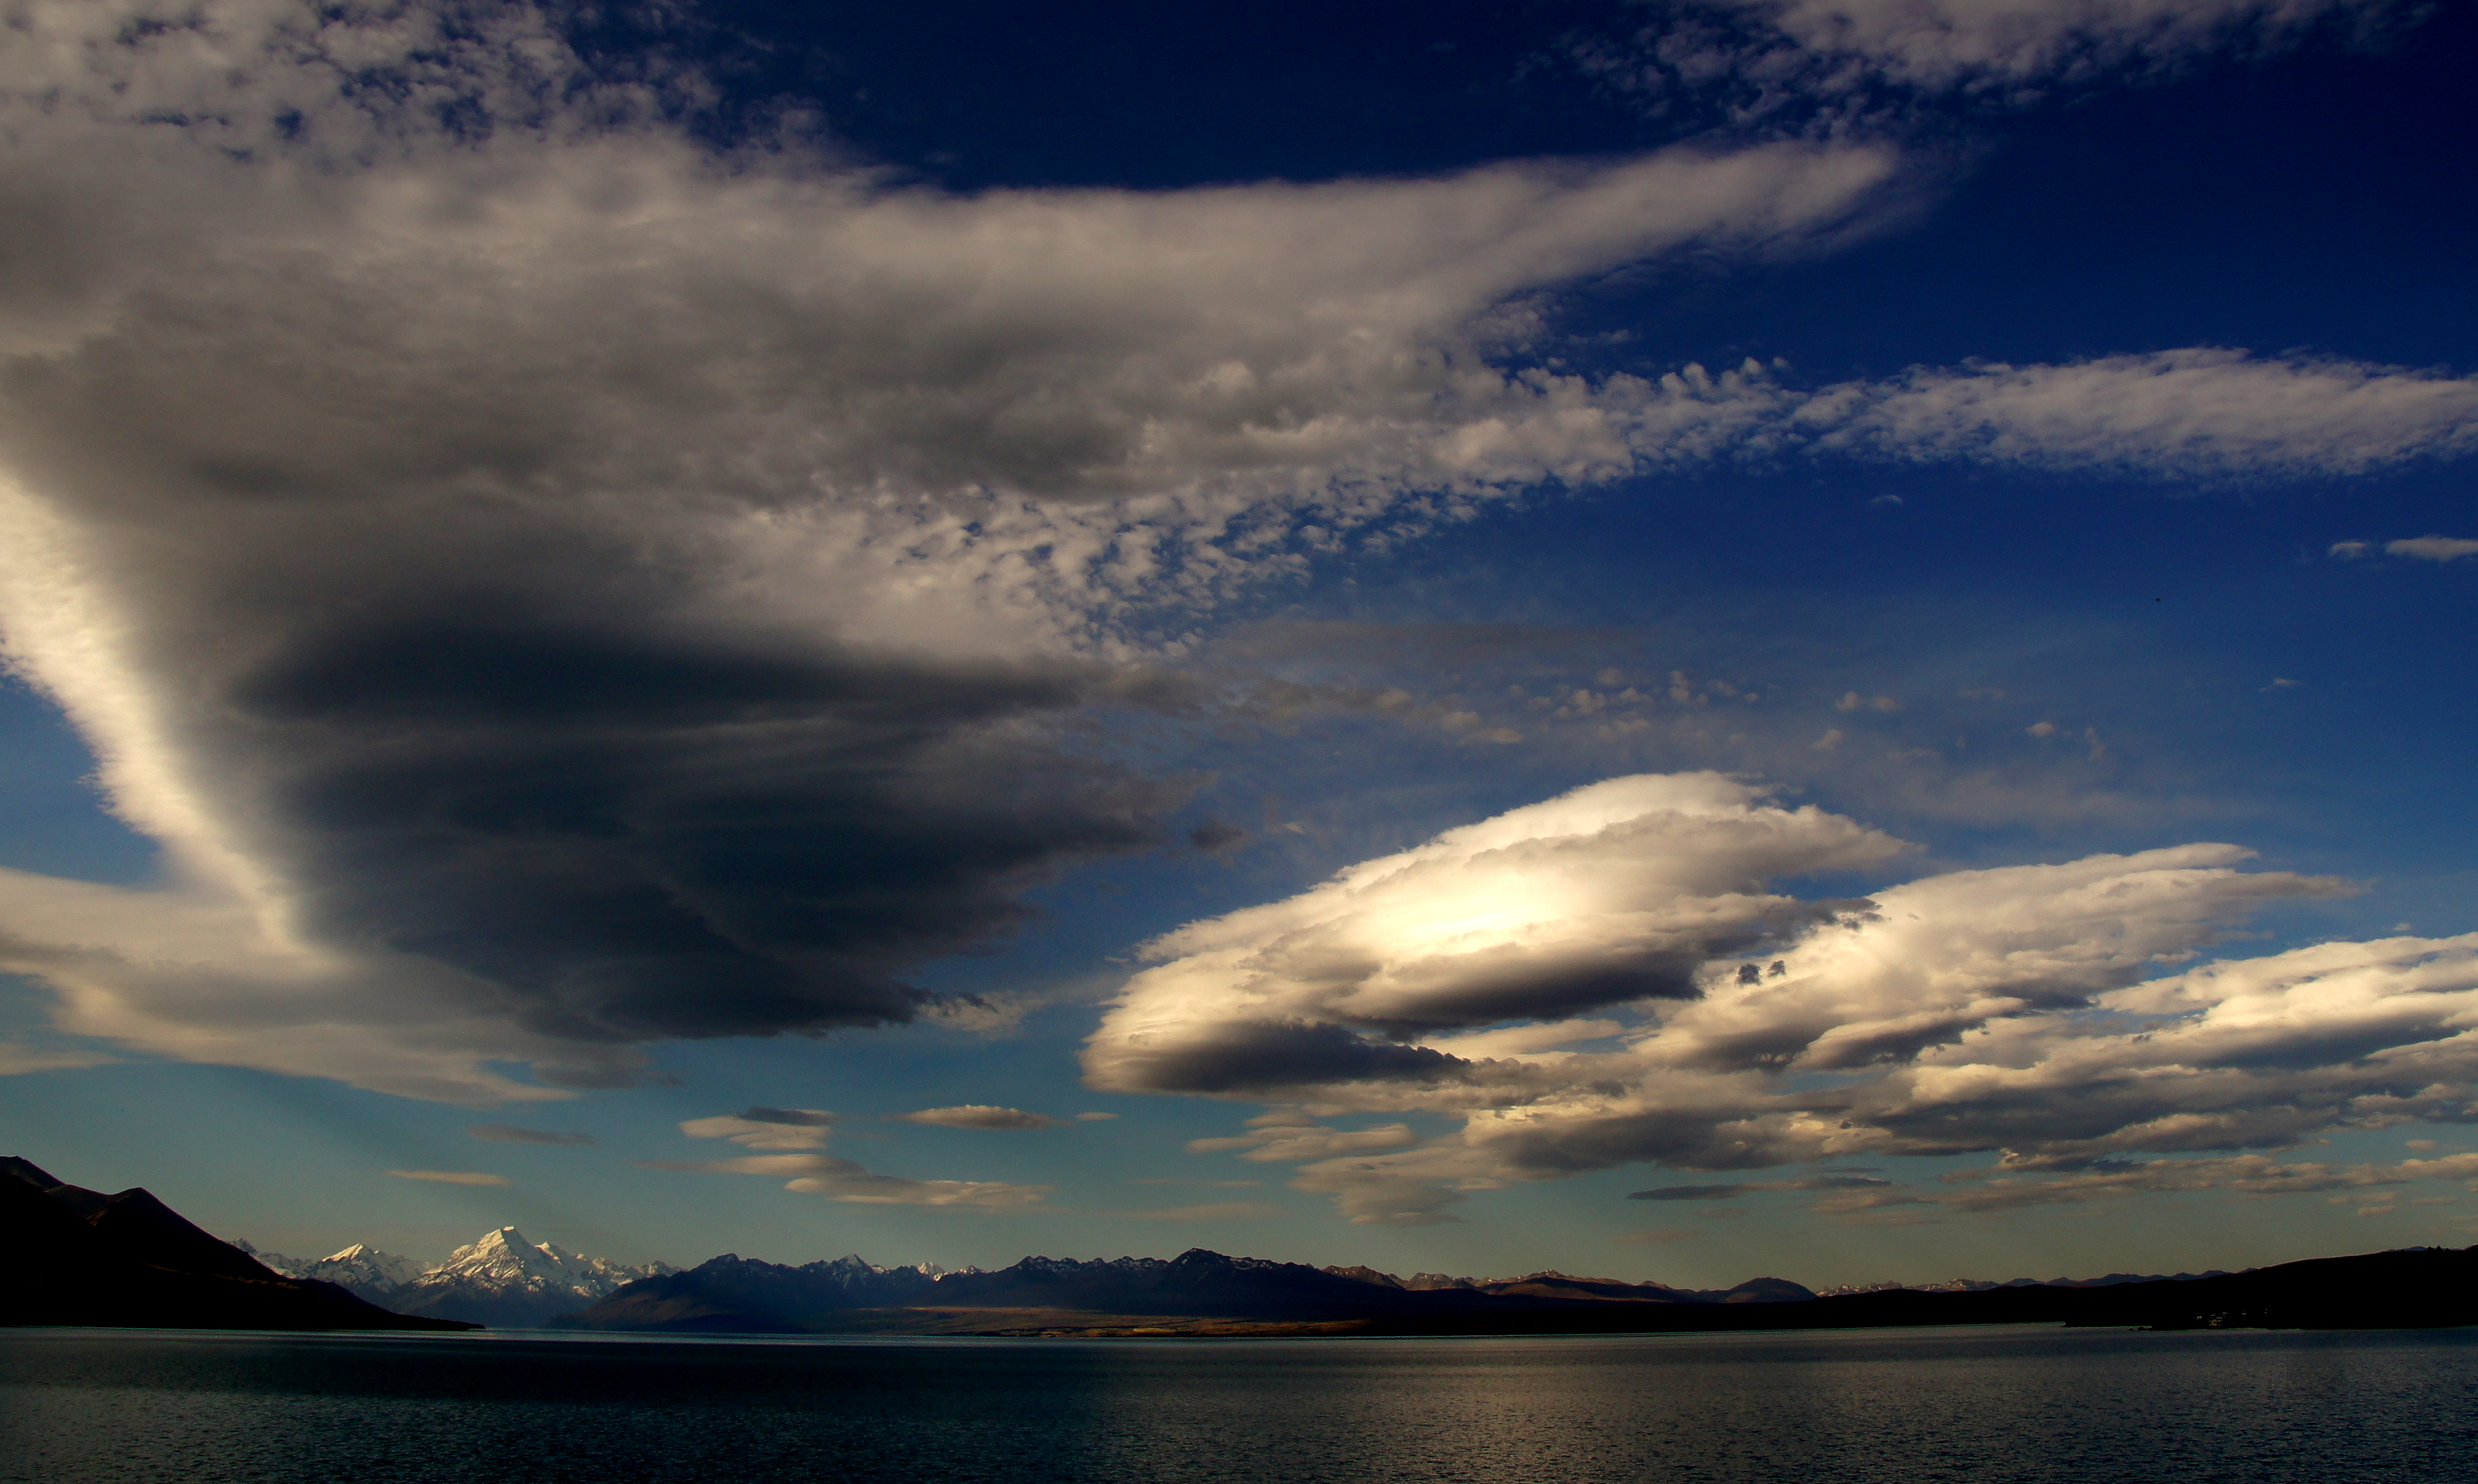
sea, ocean, horizon, cloud, sky, sunrise, sunset, sunlight, morning, wave, dawn, atmosphere, dusk, evening, reflection, weather, cumulus, clouds, mountains, newzealand, mountcook, aoraki, afterglow, meteorological phenomenon, publicdomaindedicationcc0